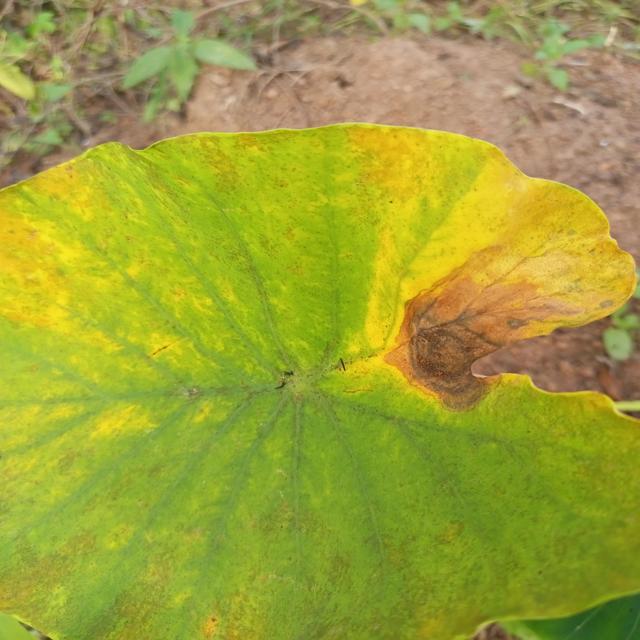
Label: Mid_Blight